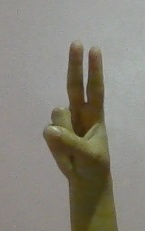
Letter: taa